Fluorenylidene

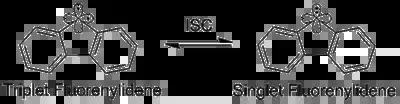
Intersystem crossing and associated spin-state orbitals of Fluorenylidene.

The ground state is believed to be a bent triplet, with two orthogonal sp hybrid orbitals singly occupied by unpaired spins. One electron occupies an orbital of sigma symmetry in the plane of the rings, while the other occupies an orbital of pi symmetry, which interacts with the pi systems of the adjacent aromatic rings (delocalization into the rings is minimal, since zero-field parameter D is high). The zero field splitting parameters predict a bond angle greater than 135°, and since the ideal bond geometry for cyclopentane carbons is about 109°, considerable ring strain causes the methylene sigma bonds to be bent. In the singlet state, the spin-paired electrons occupy the sp hybrid orbital, orthogonal to an empty p-orbital. Conversion of singlet to triplet fluorenylidene is achieved through intersystem crossing (ISC).